Arlington Avenue Historic District

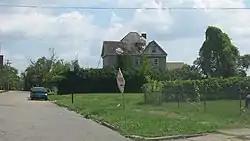
A house and empty lots in the largely destroyed district

The Arlington Avenue Historic District is a historic district in Youngstown, Ohio, United States. It contained 38 contributing buildings when it was listed on the National Register of Historic Places in 1974. Due to various urban renewal projects beginning in the late 1970s, only two of the original structures remain today.